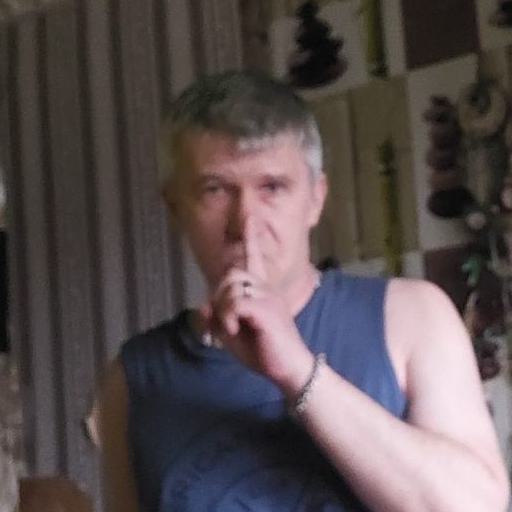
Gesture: mute